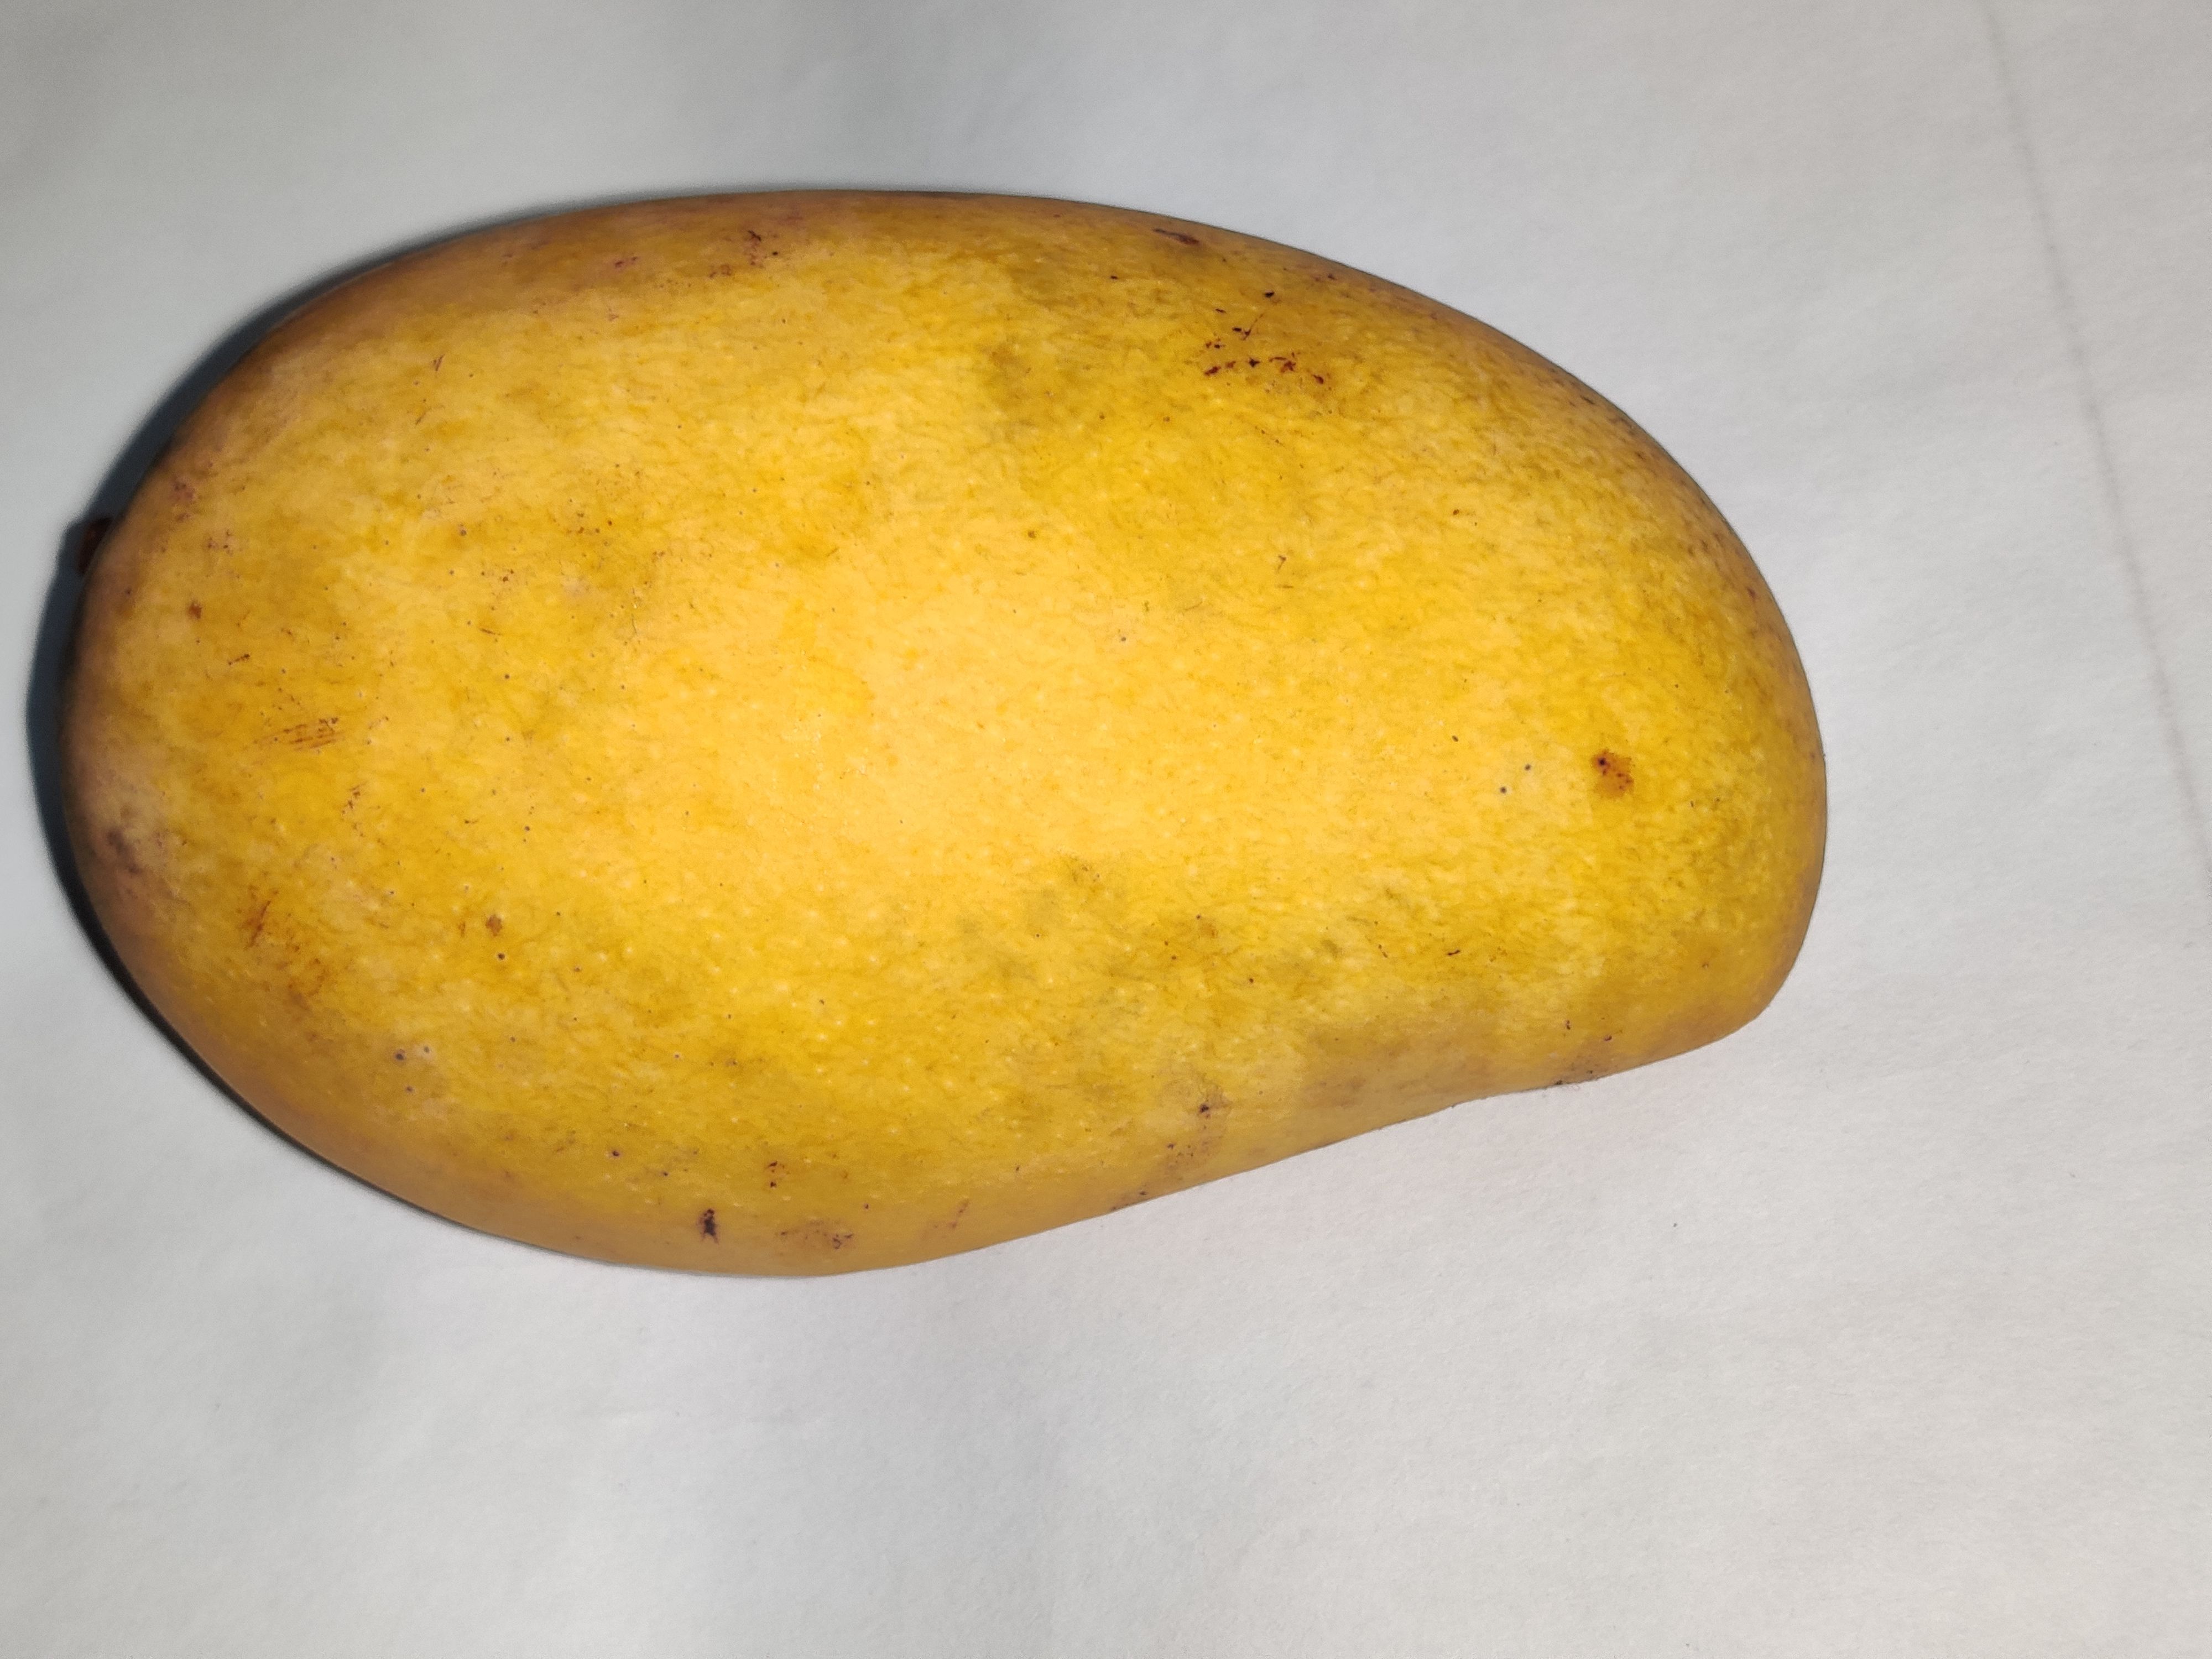
Fruit: mango
Grade: 1st-grade